American Civil Liberties Union

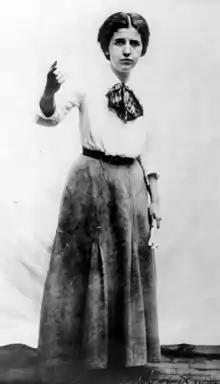
Elizabeth Gurley Flynn was voted off the ACLU board in 1940 because of her Communist Party membership but reinstated posthumously in 1970.

Starting in 1926, the ACLU expanded its free speech activities to encompass censorship of art and literature. In that year, H. L. Mencken deliberately broke Boston law by distributing copies of his banned "American Mercury" magazine; the ACLU defended him and won an acquittal. The ACLU went on to win additional victories, including the landmark case "United States v. One Book Called Ulysses" in 1933, which reversed a ban by the Customs Department against the book "Ulysses" by James Joyce. The ACLU only achieved mixed results in the early years, and it was not until 1966 that the Supreme Court finally clarified the obscenity laws in the "Roth v. United States" and "Memoirs v. Massachusetts" cases.